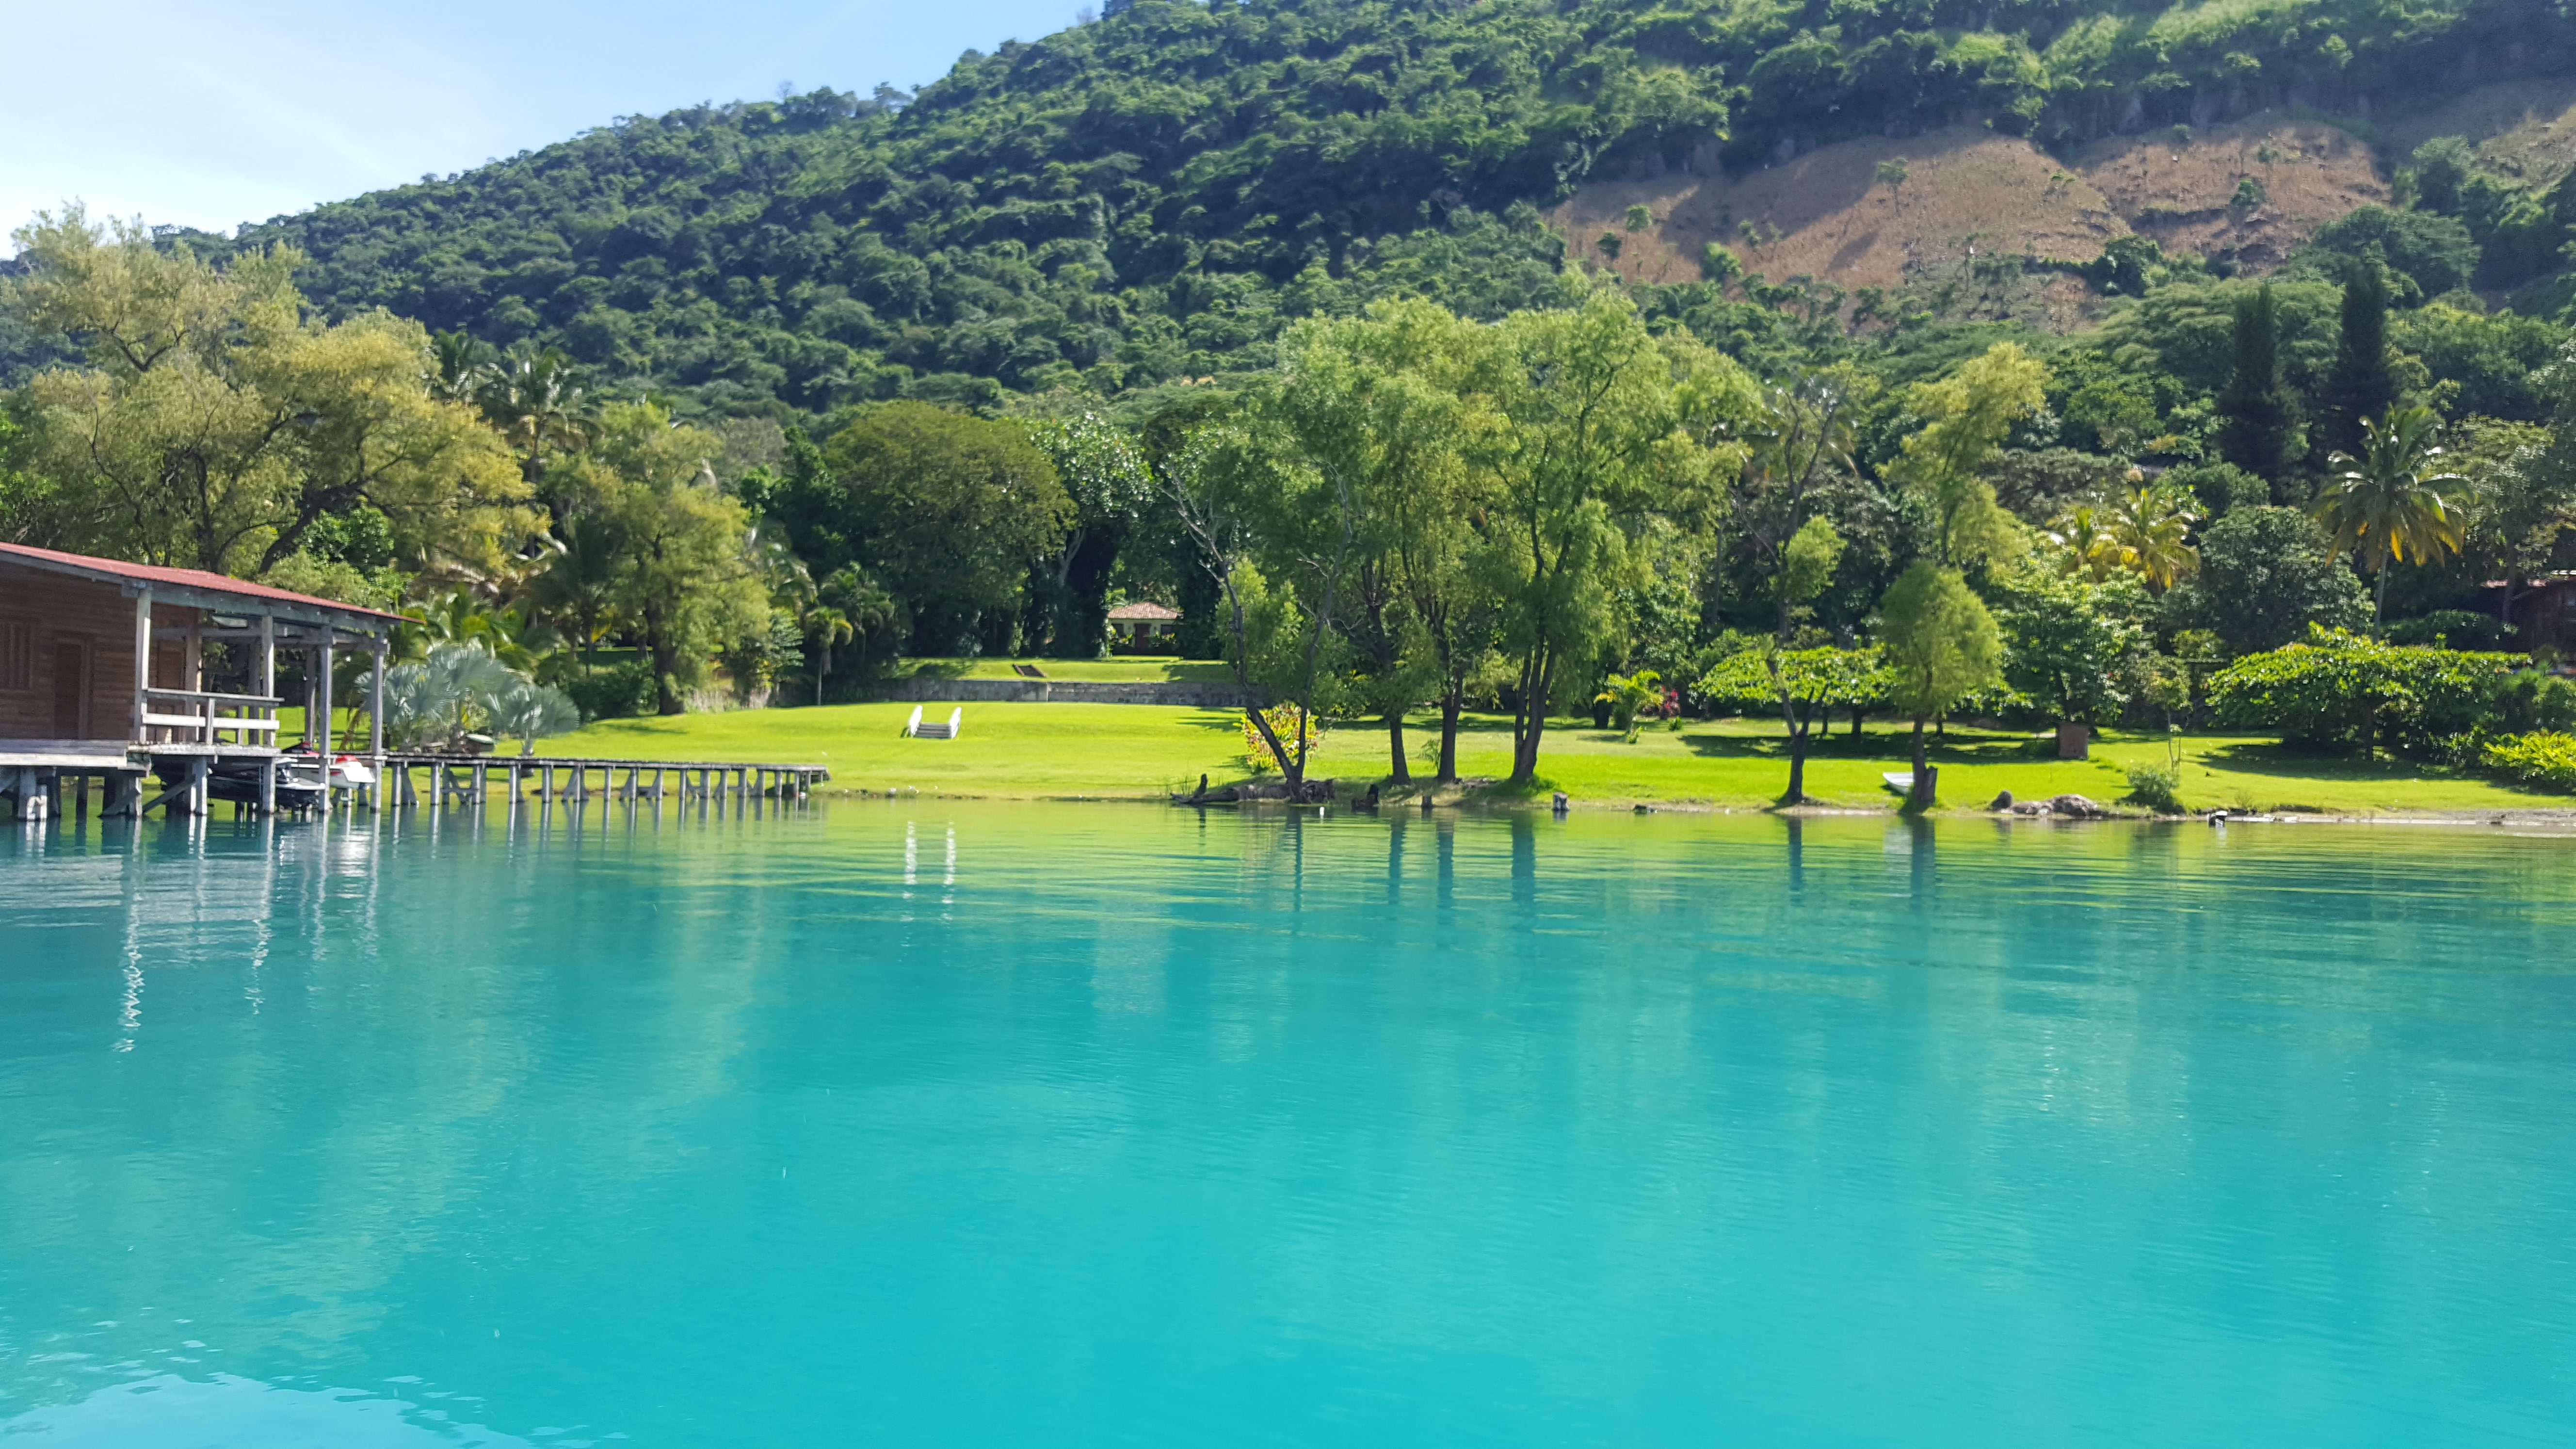
lake, turquoise, water, nature, swimming pool, reflection, water resources, leisure, reservoir, tree, resort, sky, lake district, hill station, landscape, pond, resort town, bay, plant, mount scenery, mountain, estate, river, watercourse, lagoon, amenity, tourism